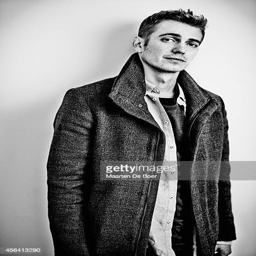
actor is photographed for a portrait session at festival